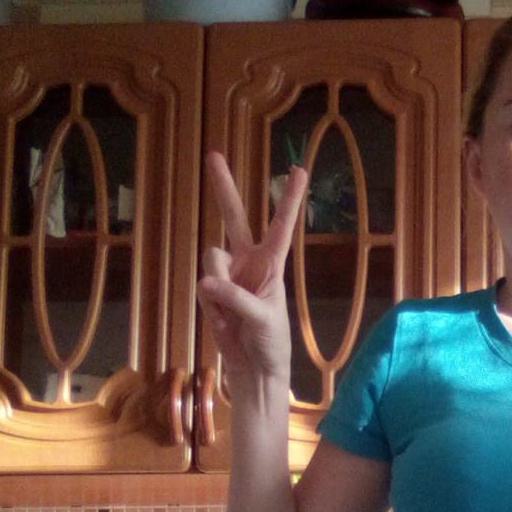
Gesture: peace